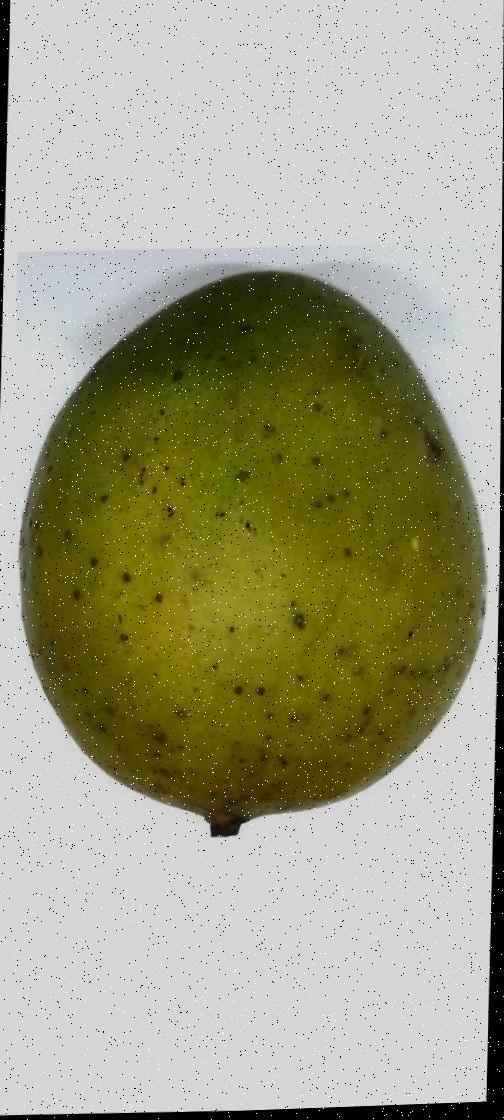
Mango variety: Langra